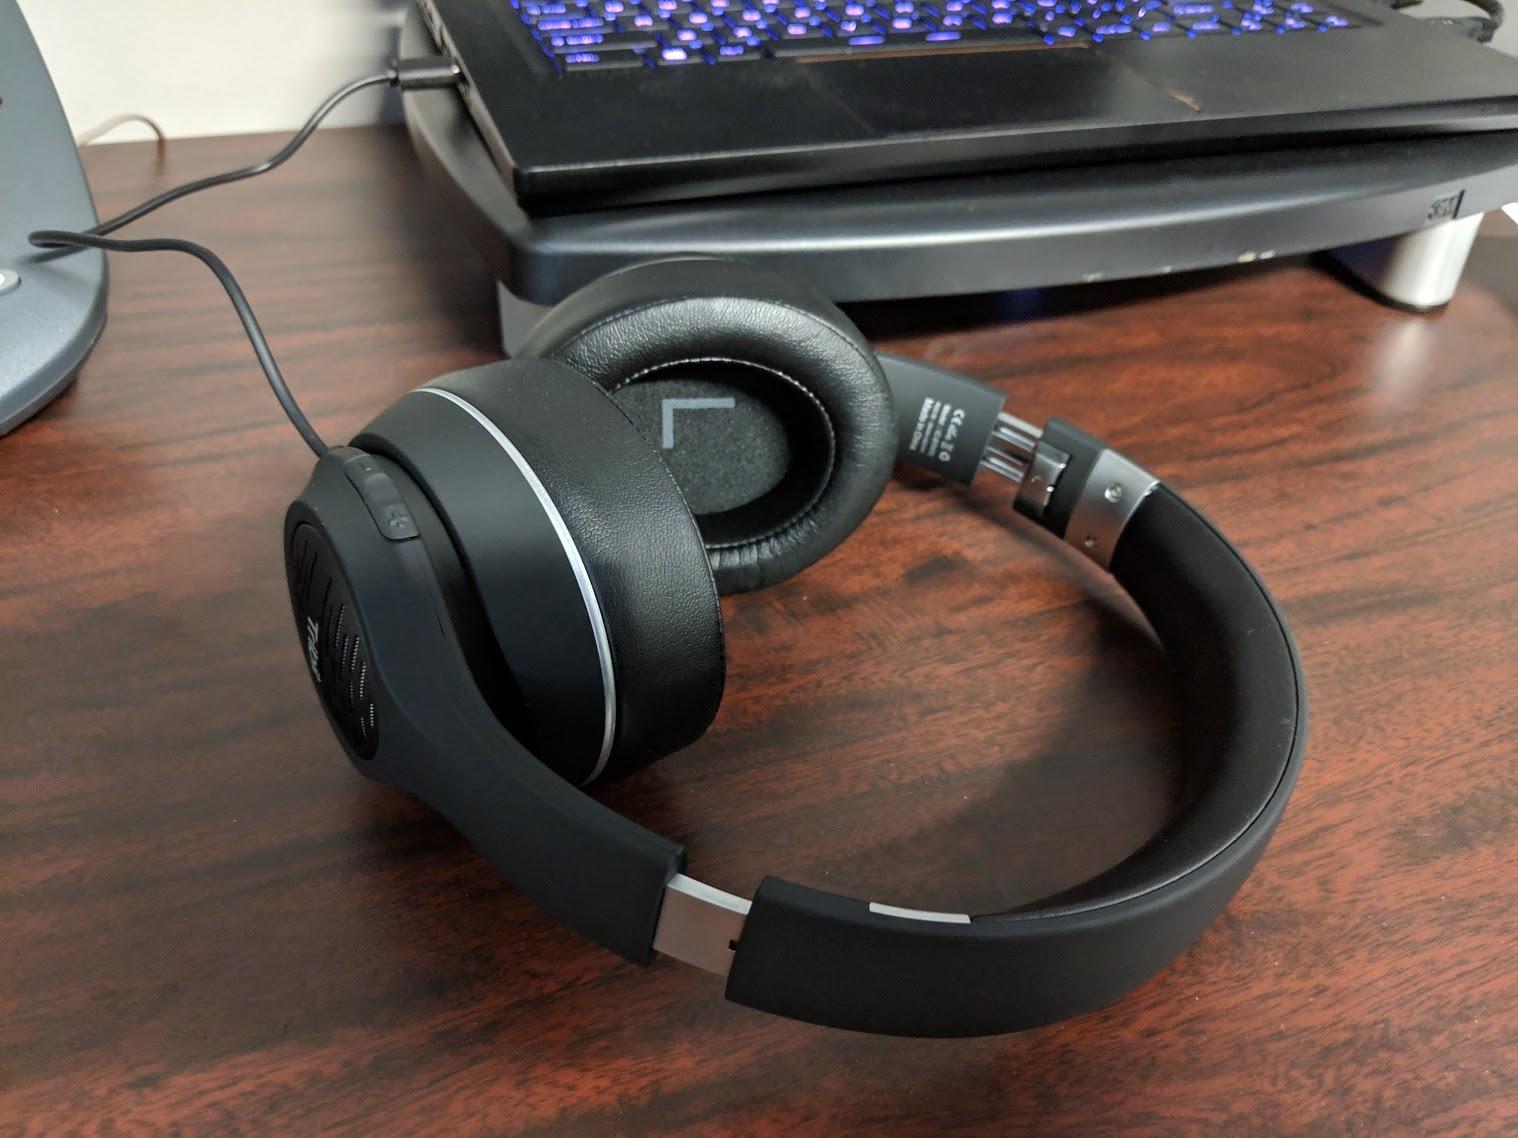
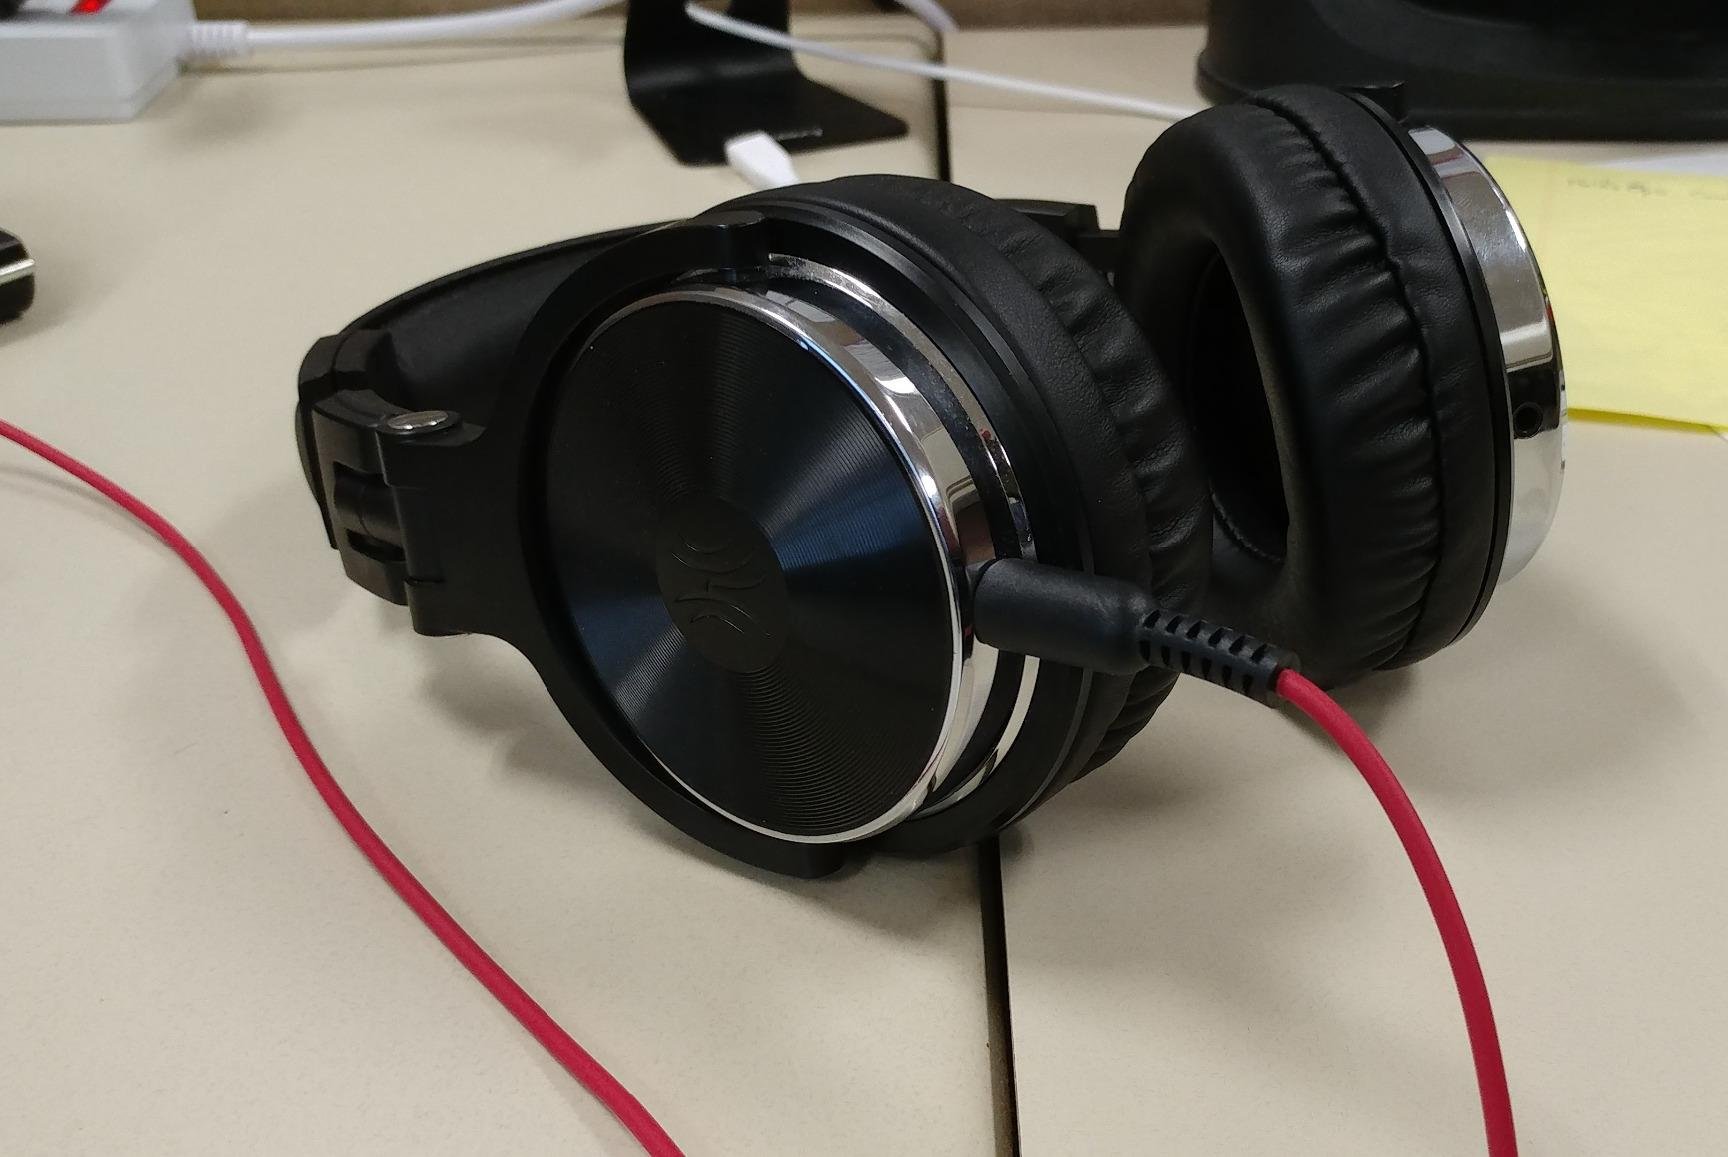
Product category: headphones
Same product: no